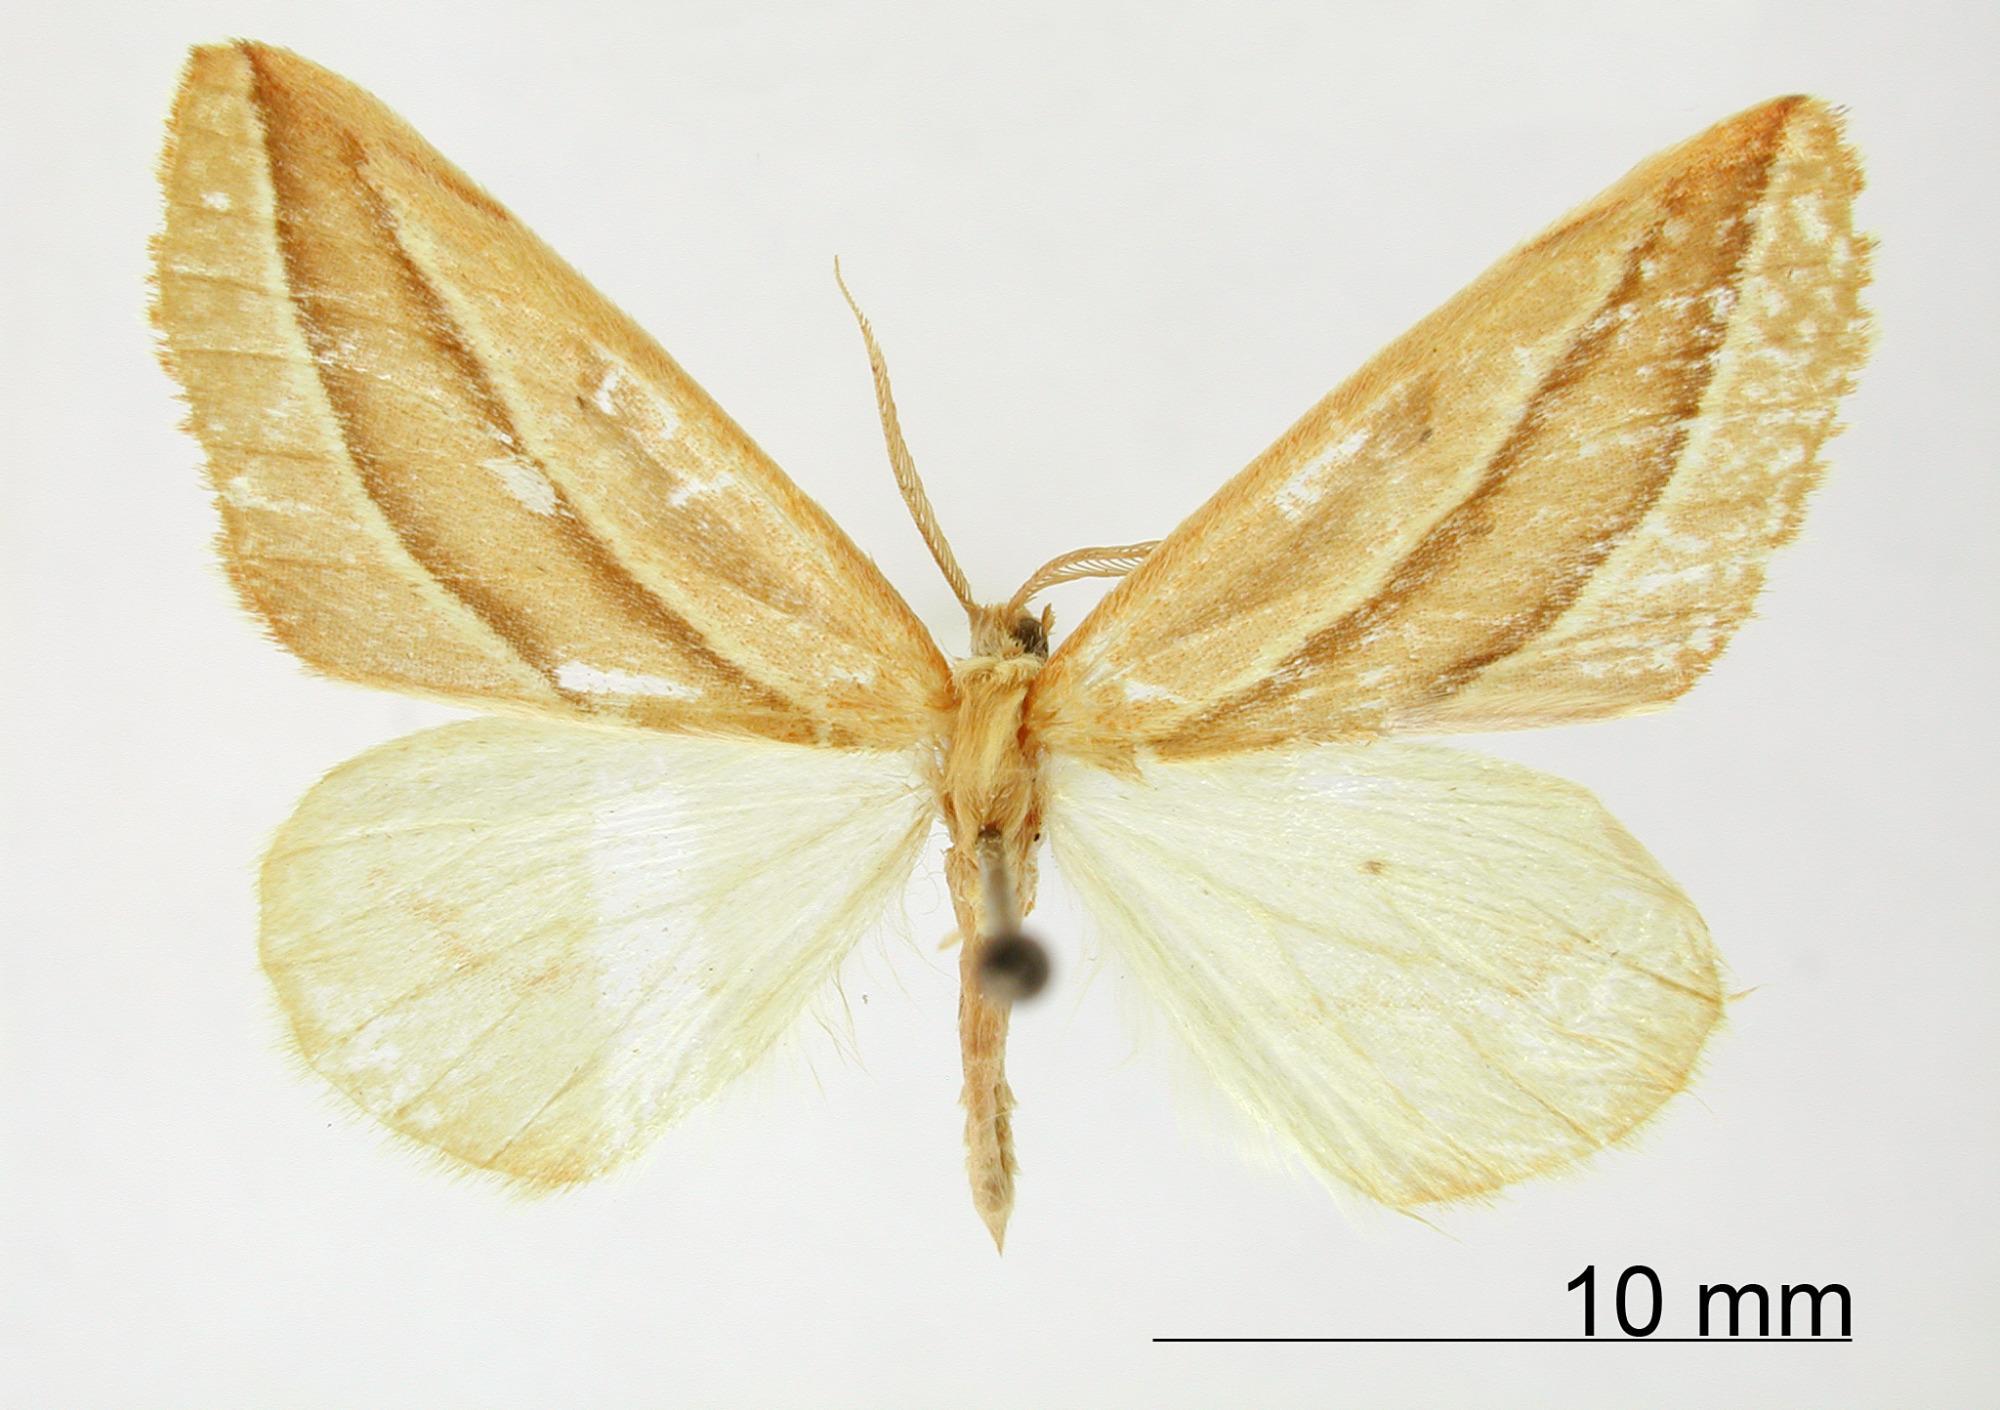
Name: Melemaea antiquorum
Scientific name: Melemaea antiquorum Dyar, 1920
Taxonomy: Animalia, Arthropoda, Insecta, Lepidoptera, Geometridae, Ennominae
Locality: near City, Mexico, Mexico